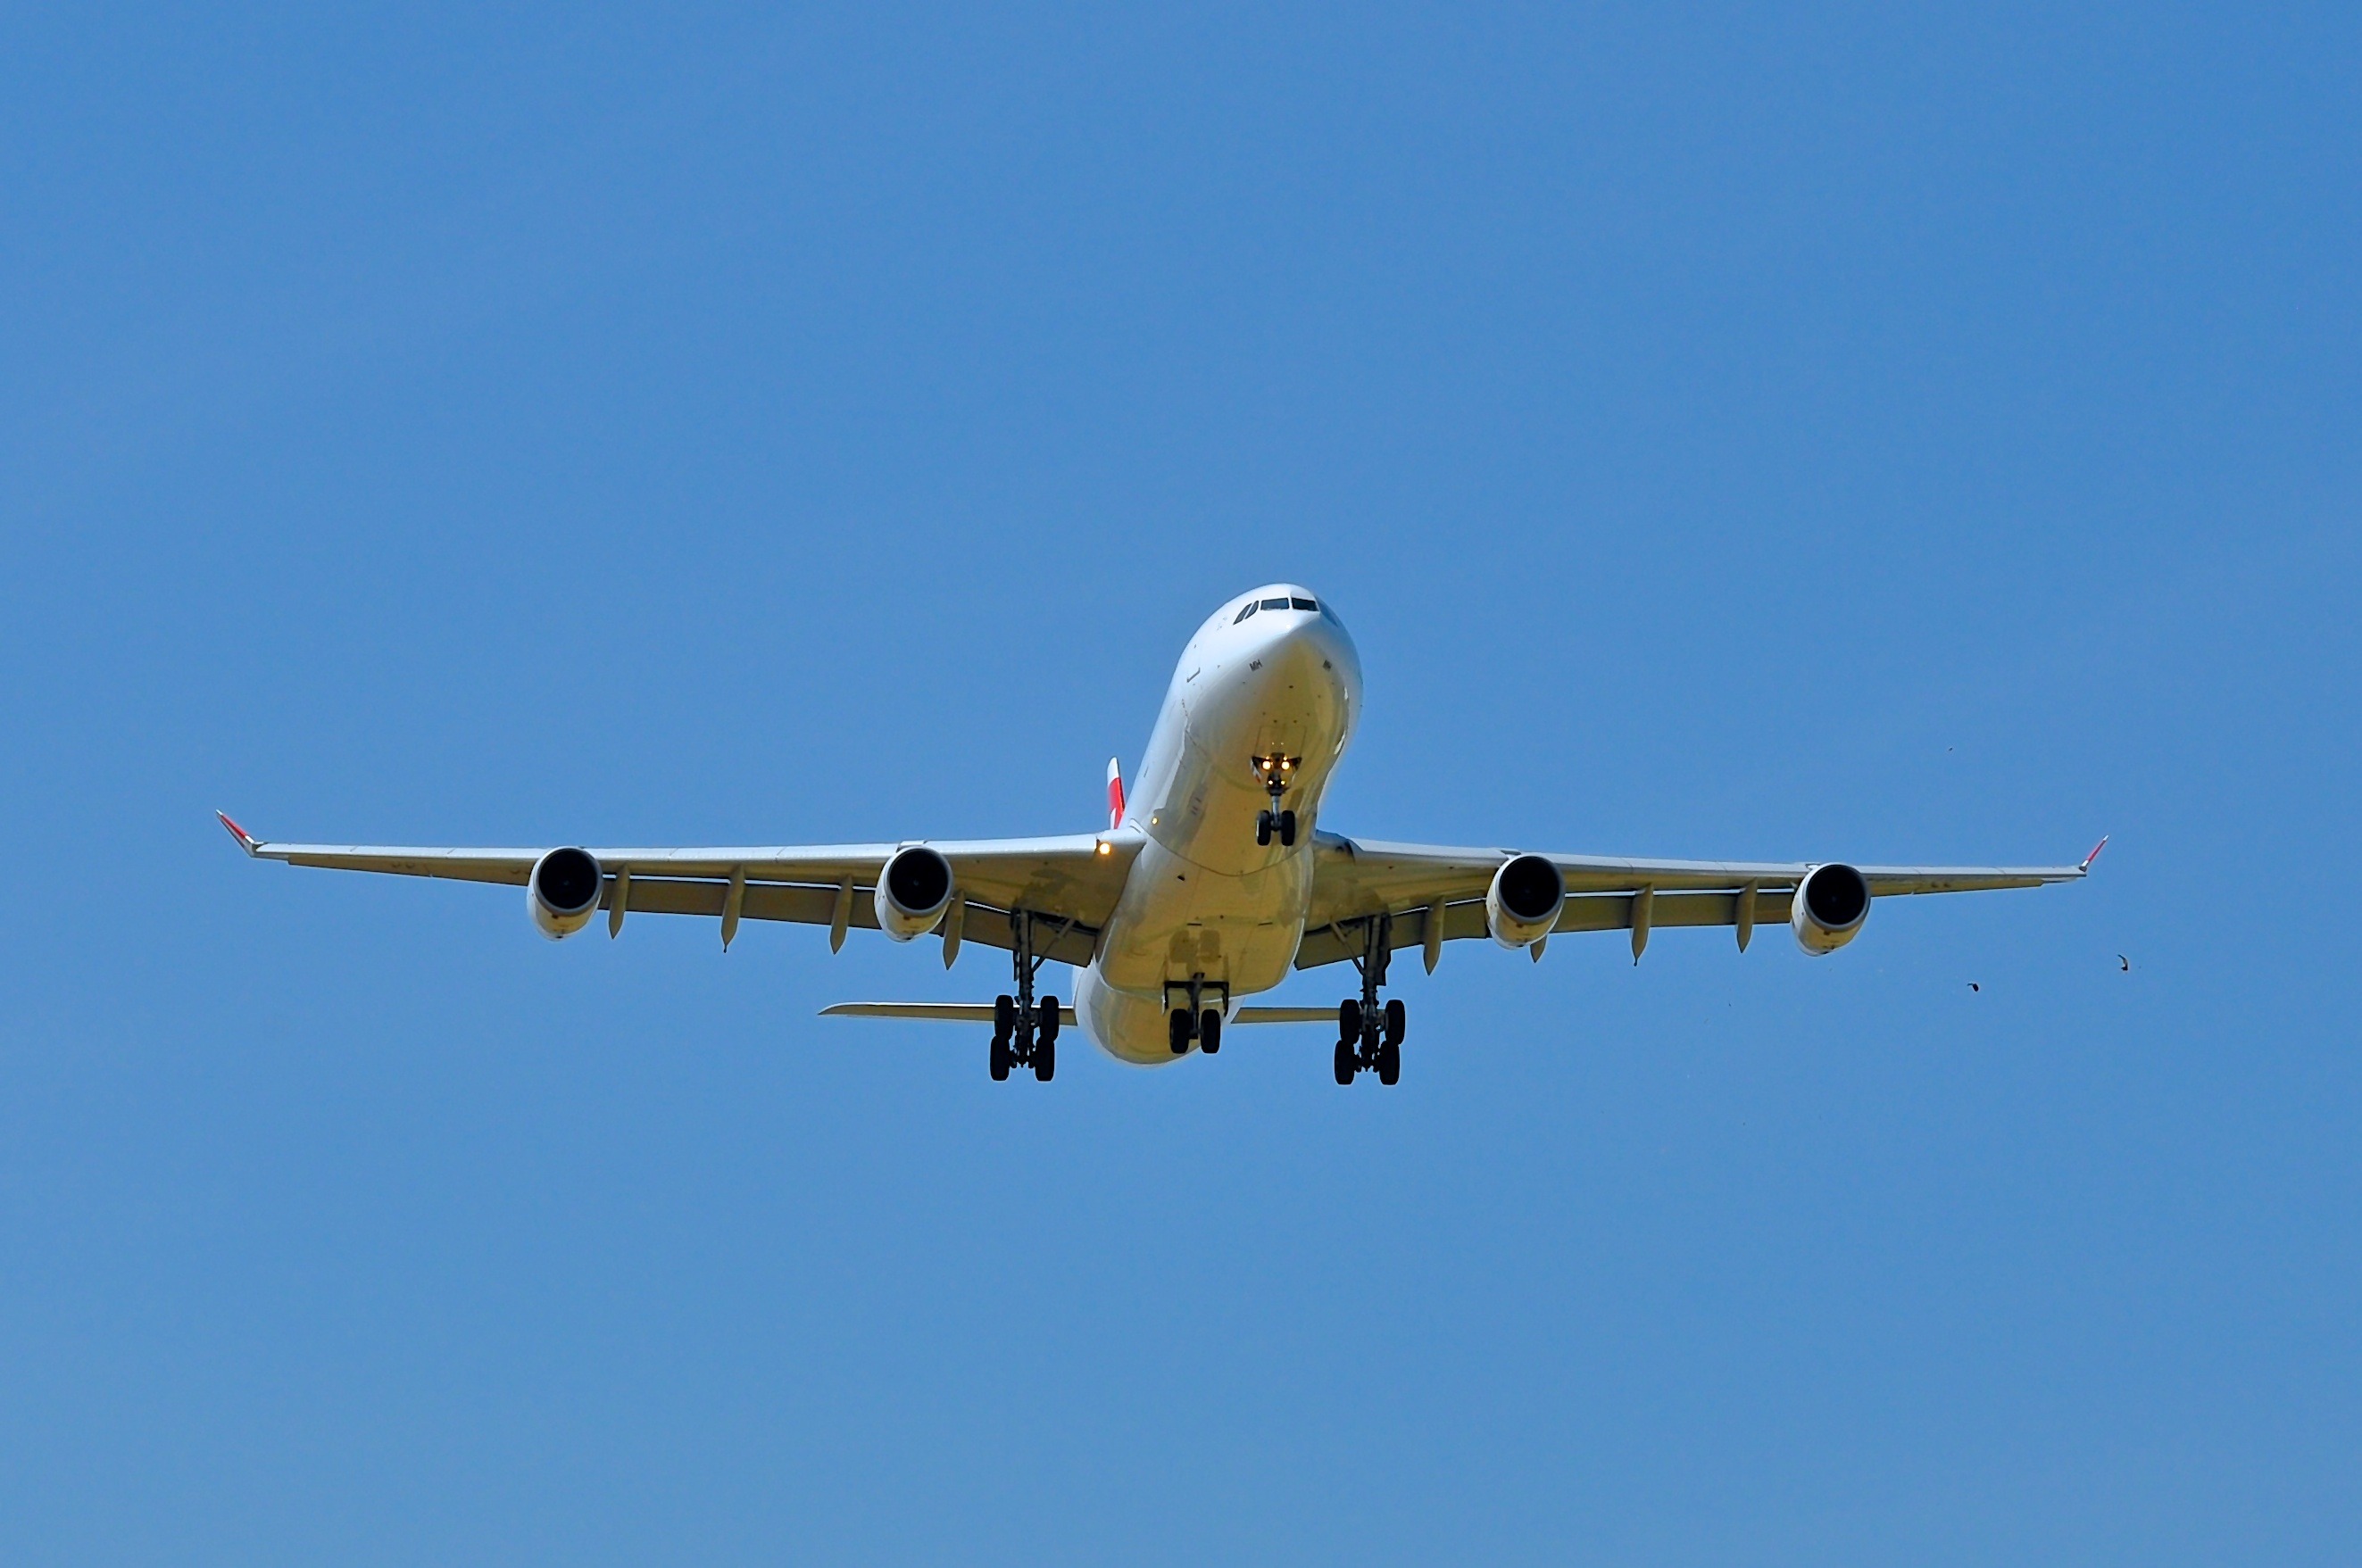
wing, airplane, aircraft, vehicle, airline, aviation, flight, airliner, zurich, airbus, landing, boeing, takeoff, a340, air force, jet aircraft, airbus a330, boeing 777, boeing 747, boeing 767, air travel, atmosphere of earth, wide body aircraft, narrow body aircraft, swiss air, swiss international airlines, kloten